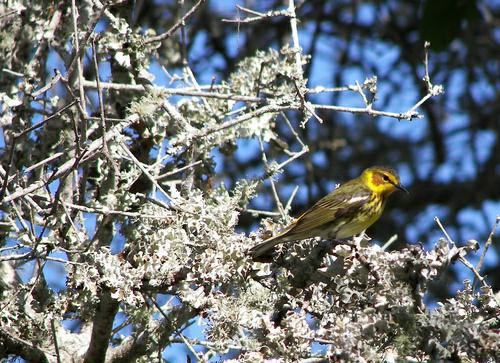
A photo of a cape may warbler